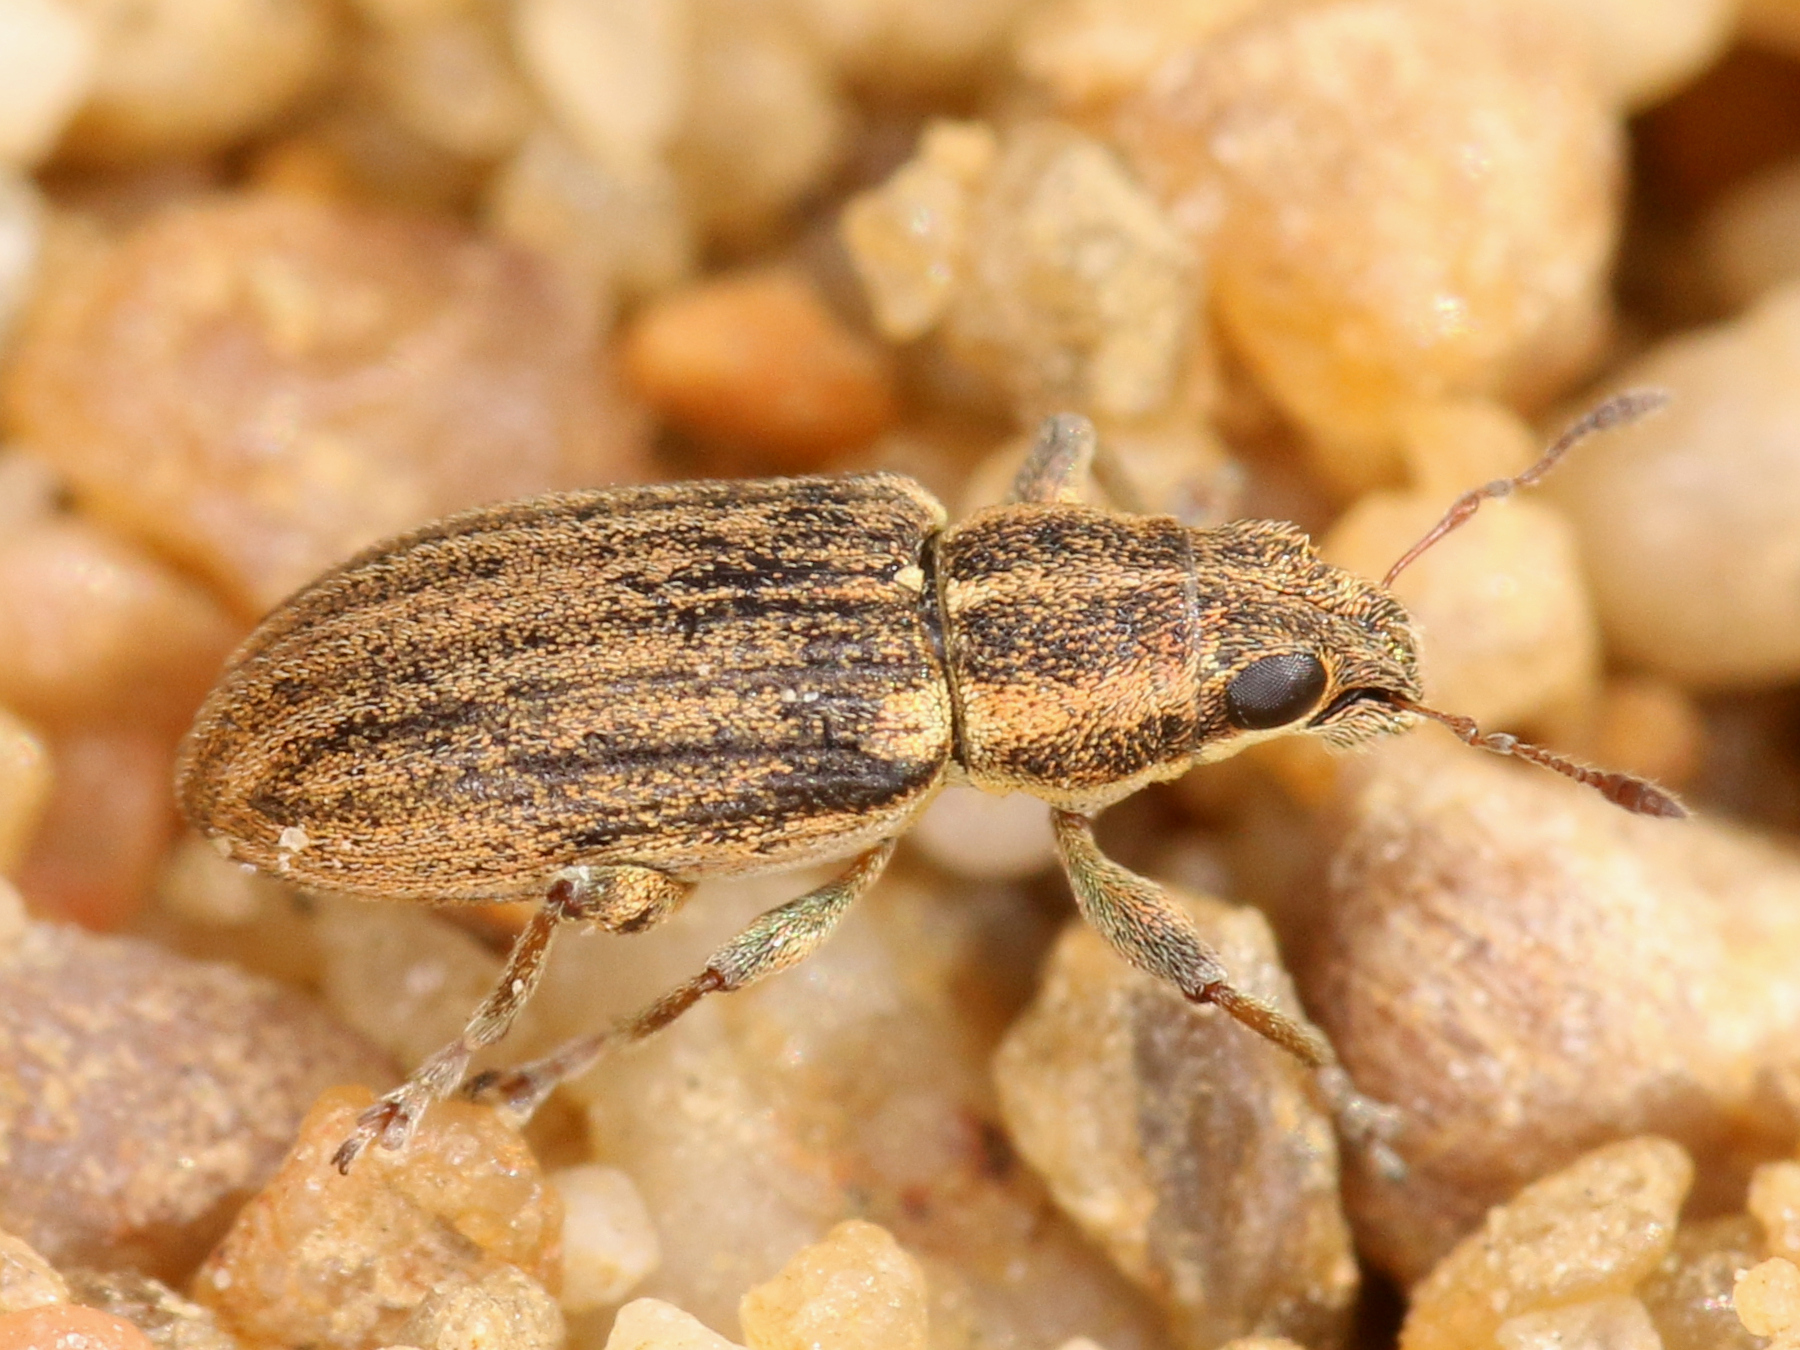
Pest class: pea_leaf_weevil